Shakotan, Hokkaido

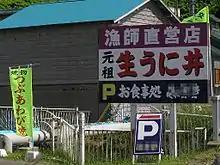
"Unidon" restaurant, Shakotan

Shakotan has large tracts of unspoiled natural areas. Gyōja garlic, taranome, and udo, all parts of traditional Japanese cuisine, are gathered in the wild during spring in Shakotan. A lily species, the "ezokanzō", blooms on the Shimamui Coast in summer.